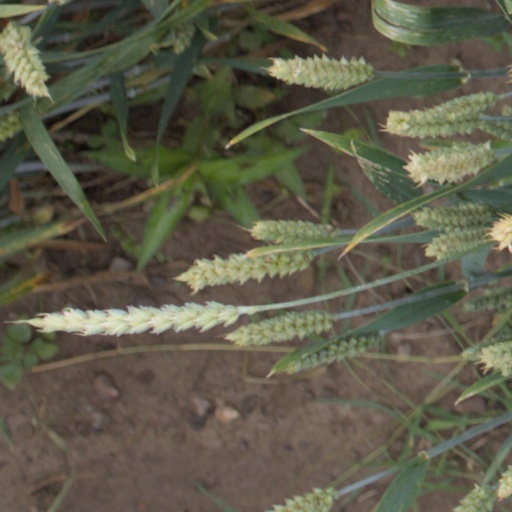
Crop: wheat